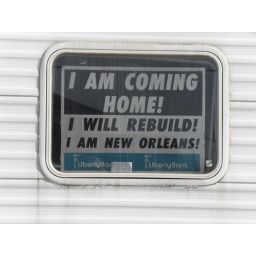
this was in the window of a trailer next to a house just about standing.